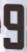
Number: 9